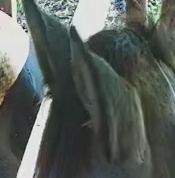
Face region: ears (position_of_ears)
Pain indicator: not_present